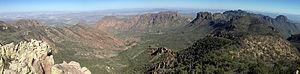
Le pic Emory est une montagne des États-Unis située dans l’État du Texas. Il constitue le point culminant des monts Chisos.